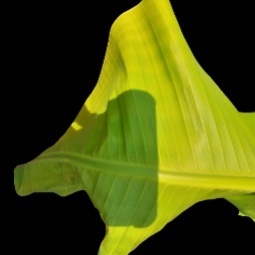
Label: Calcium